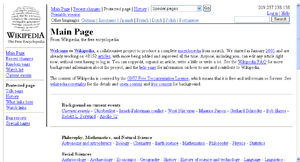
Wikipédia a été lancée officiellement le 15 janvier 2001 pour soutenir Nupedia, un projet semblable mais écrit uniquement par des experts. Wikipédia a grandi très rapidement au point de remplacer Nupedia, puis par la suite de devenir un projet mondial très important. Cette encyclopédie comptait en 2010 des millions de pages et d’articles rédigés par des centaines de milliers de bénévoles dans plus de deux cents langues.